Richard Christmas

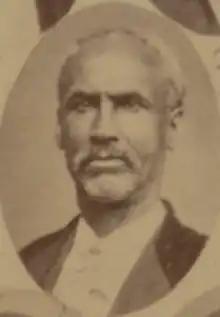
Christmas around 1877

Richard Christmas was an American state legislator in Mississippi. He represented Copiah County in the Mississippi House of Representatives in 1874 and 1875.